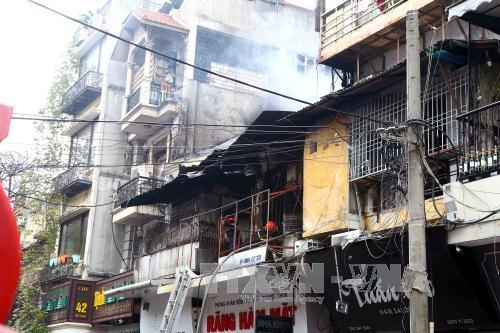
có nhiều khói đang bốc ra từ bên trong một căn nhà